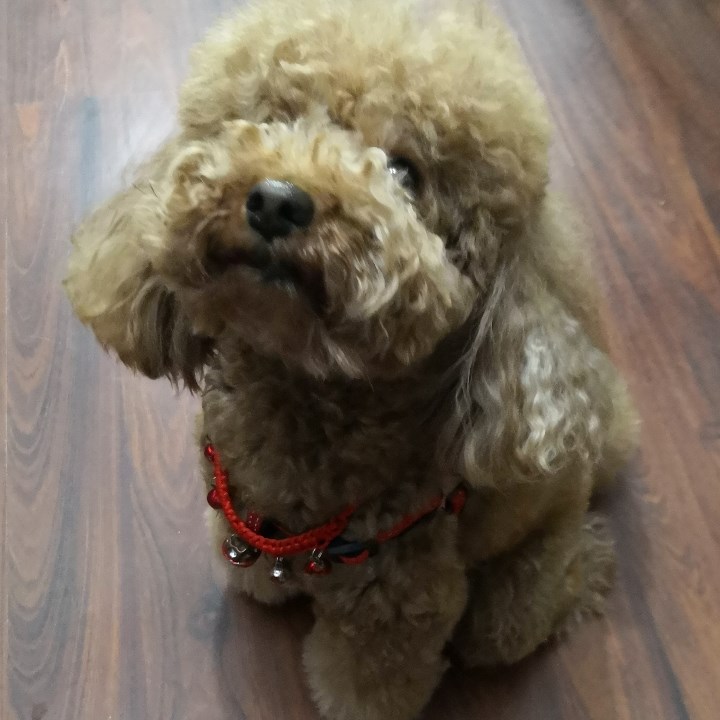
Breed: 7449-n000128-teddy